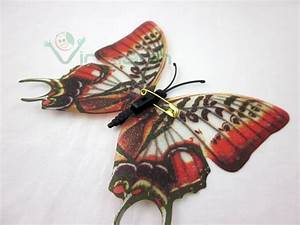
Label: butterfly